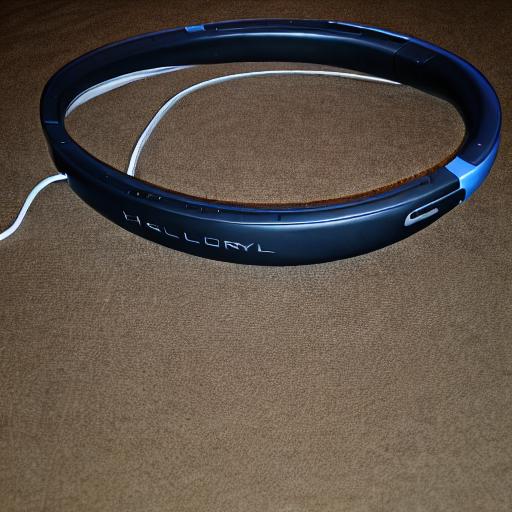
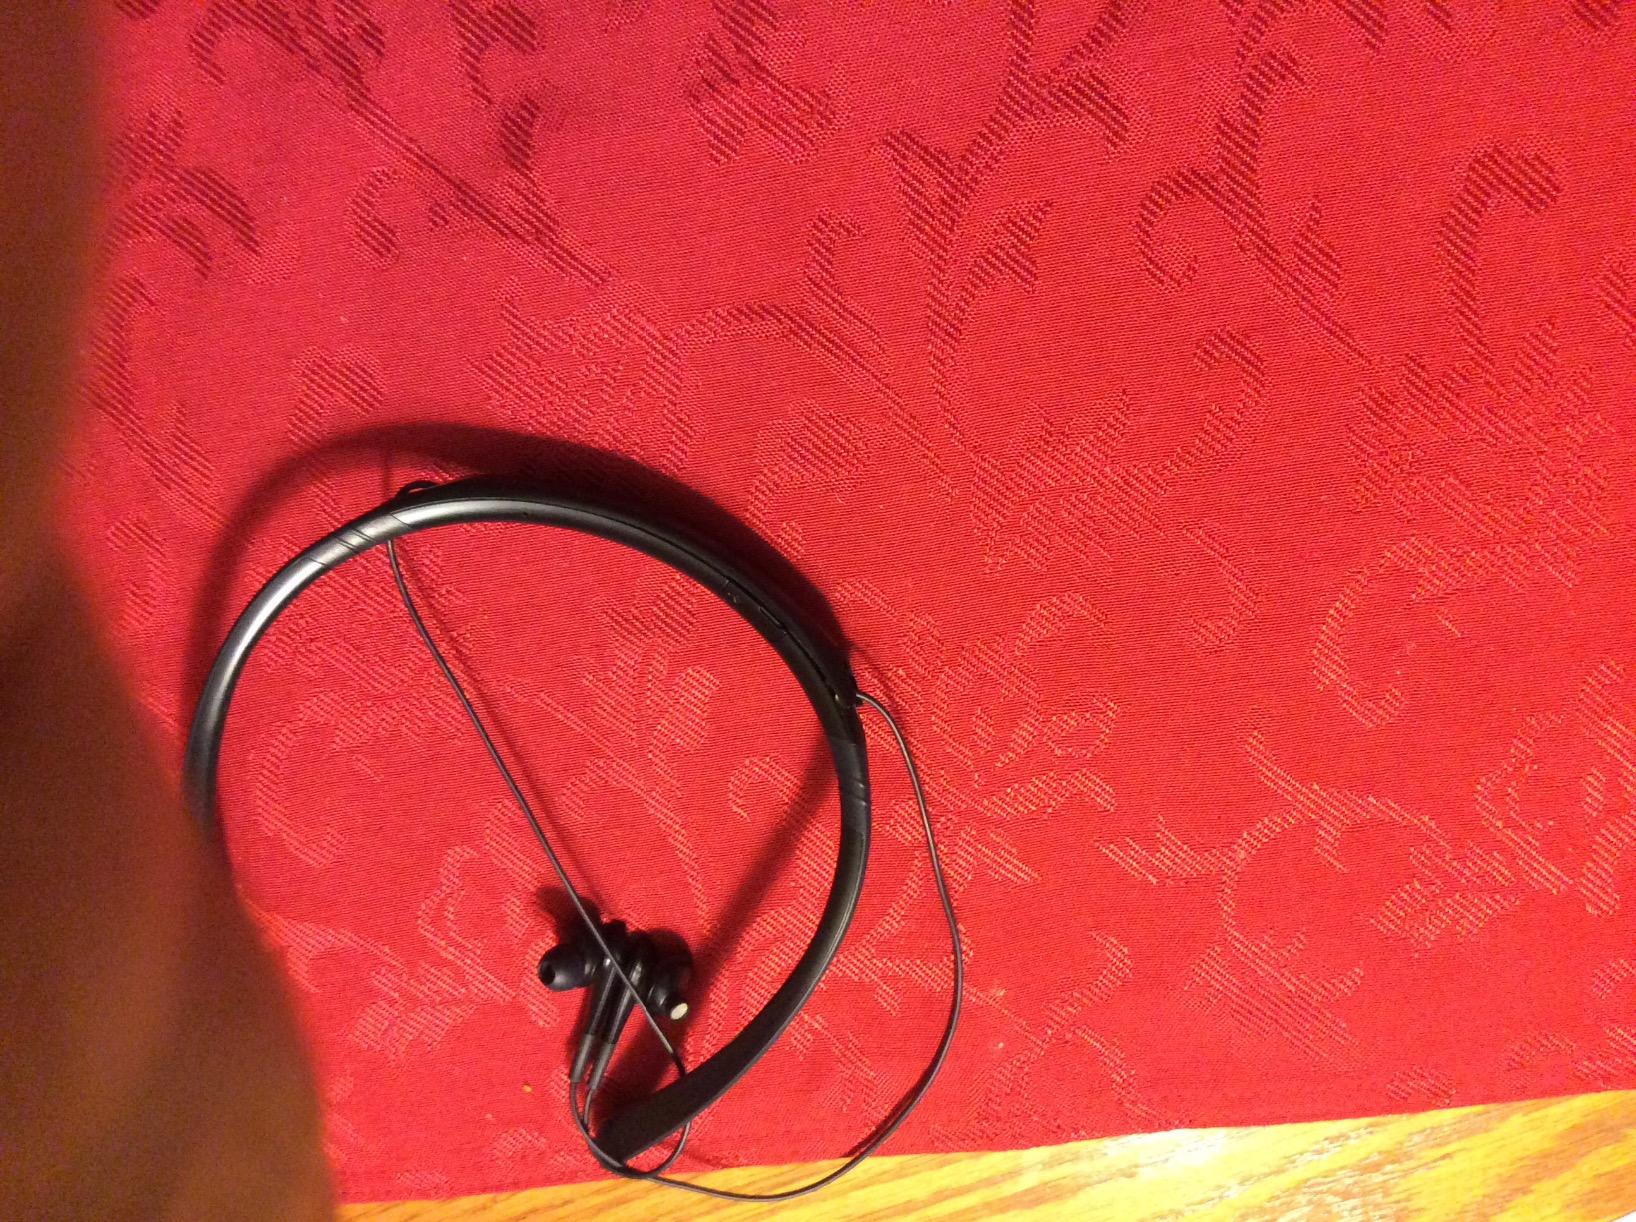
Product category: headphones
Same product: no